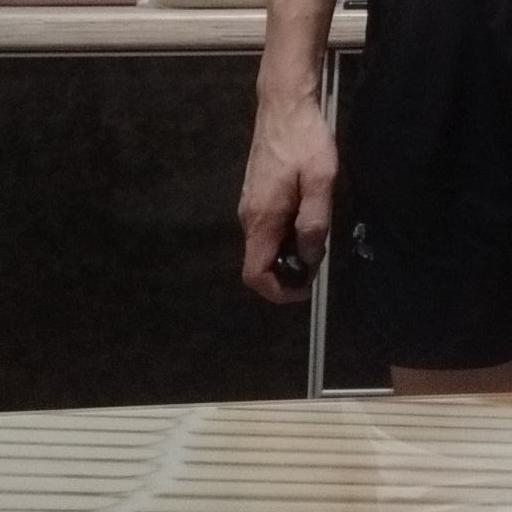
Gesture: no_gesture